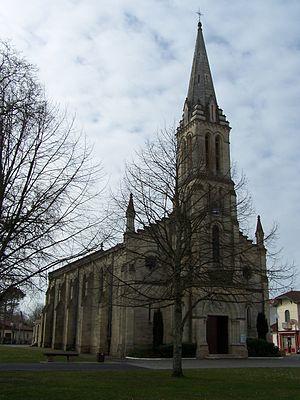
Église du Porge, Gironde, France
Le Porge est une commune du Sud-Ouest de la France, située dans le département de la Gironde.